Gopbhum

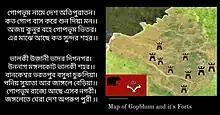
Map of Gopbhum

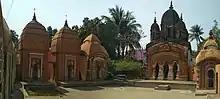
Five temples out of the ten at Amrargar - a pancha ratna, two sikhar deuls and two atchalas

Almost all the member of Sadgop caste say that their original name was Gop and their home was Gopbhum, the region between Ajay and Damodar river.